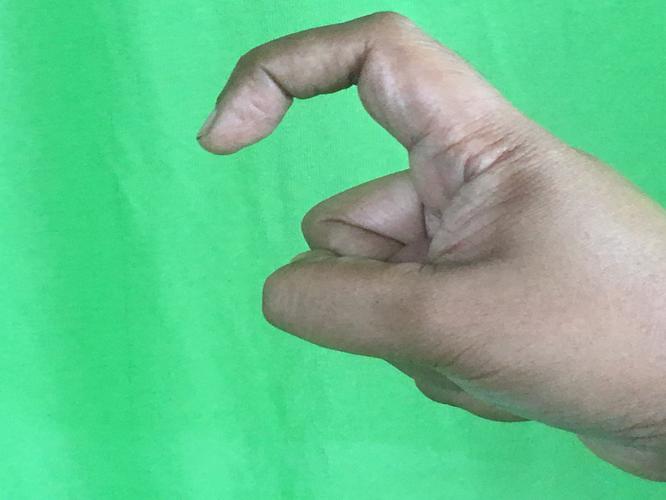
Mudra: Tamarachudam
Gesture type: single_hand